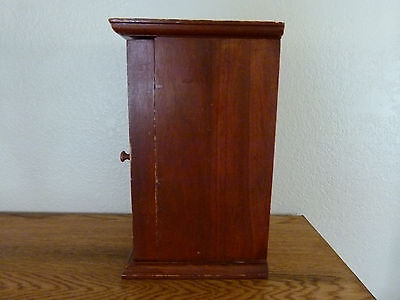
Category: cabinet